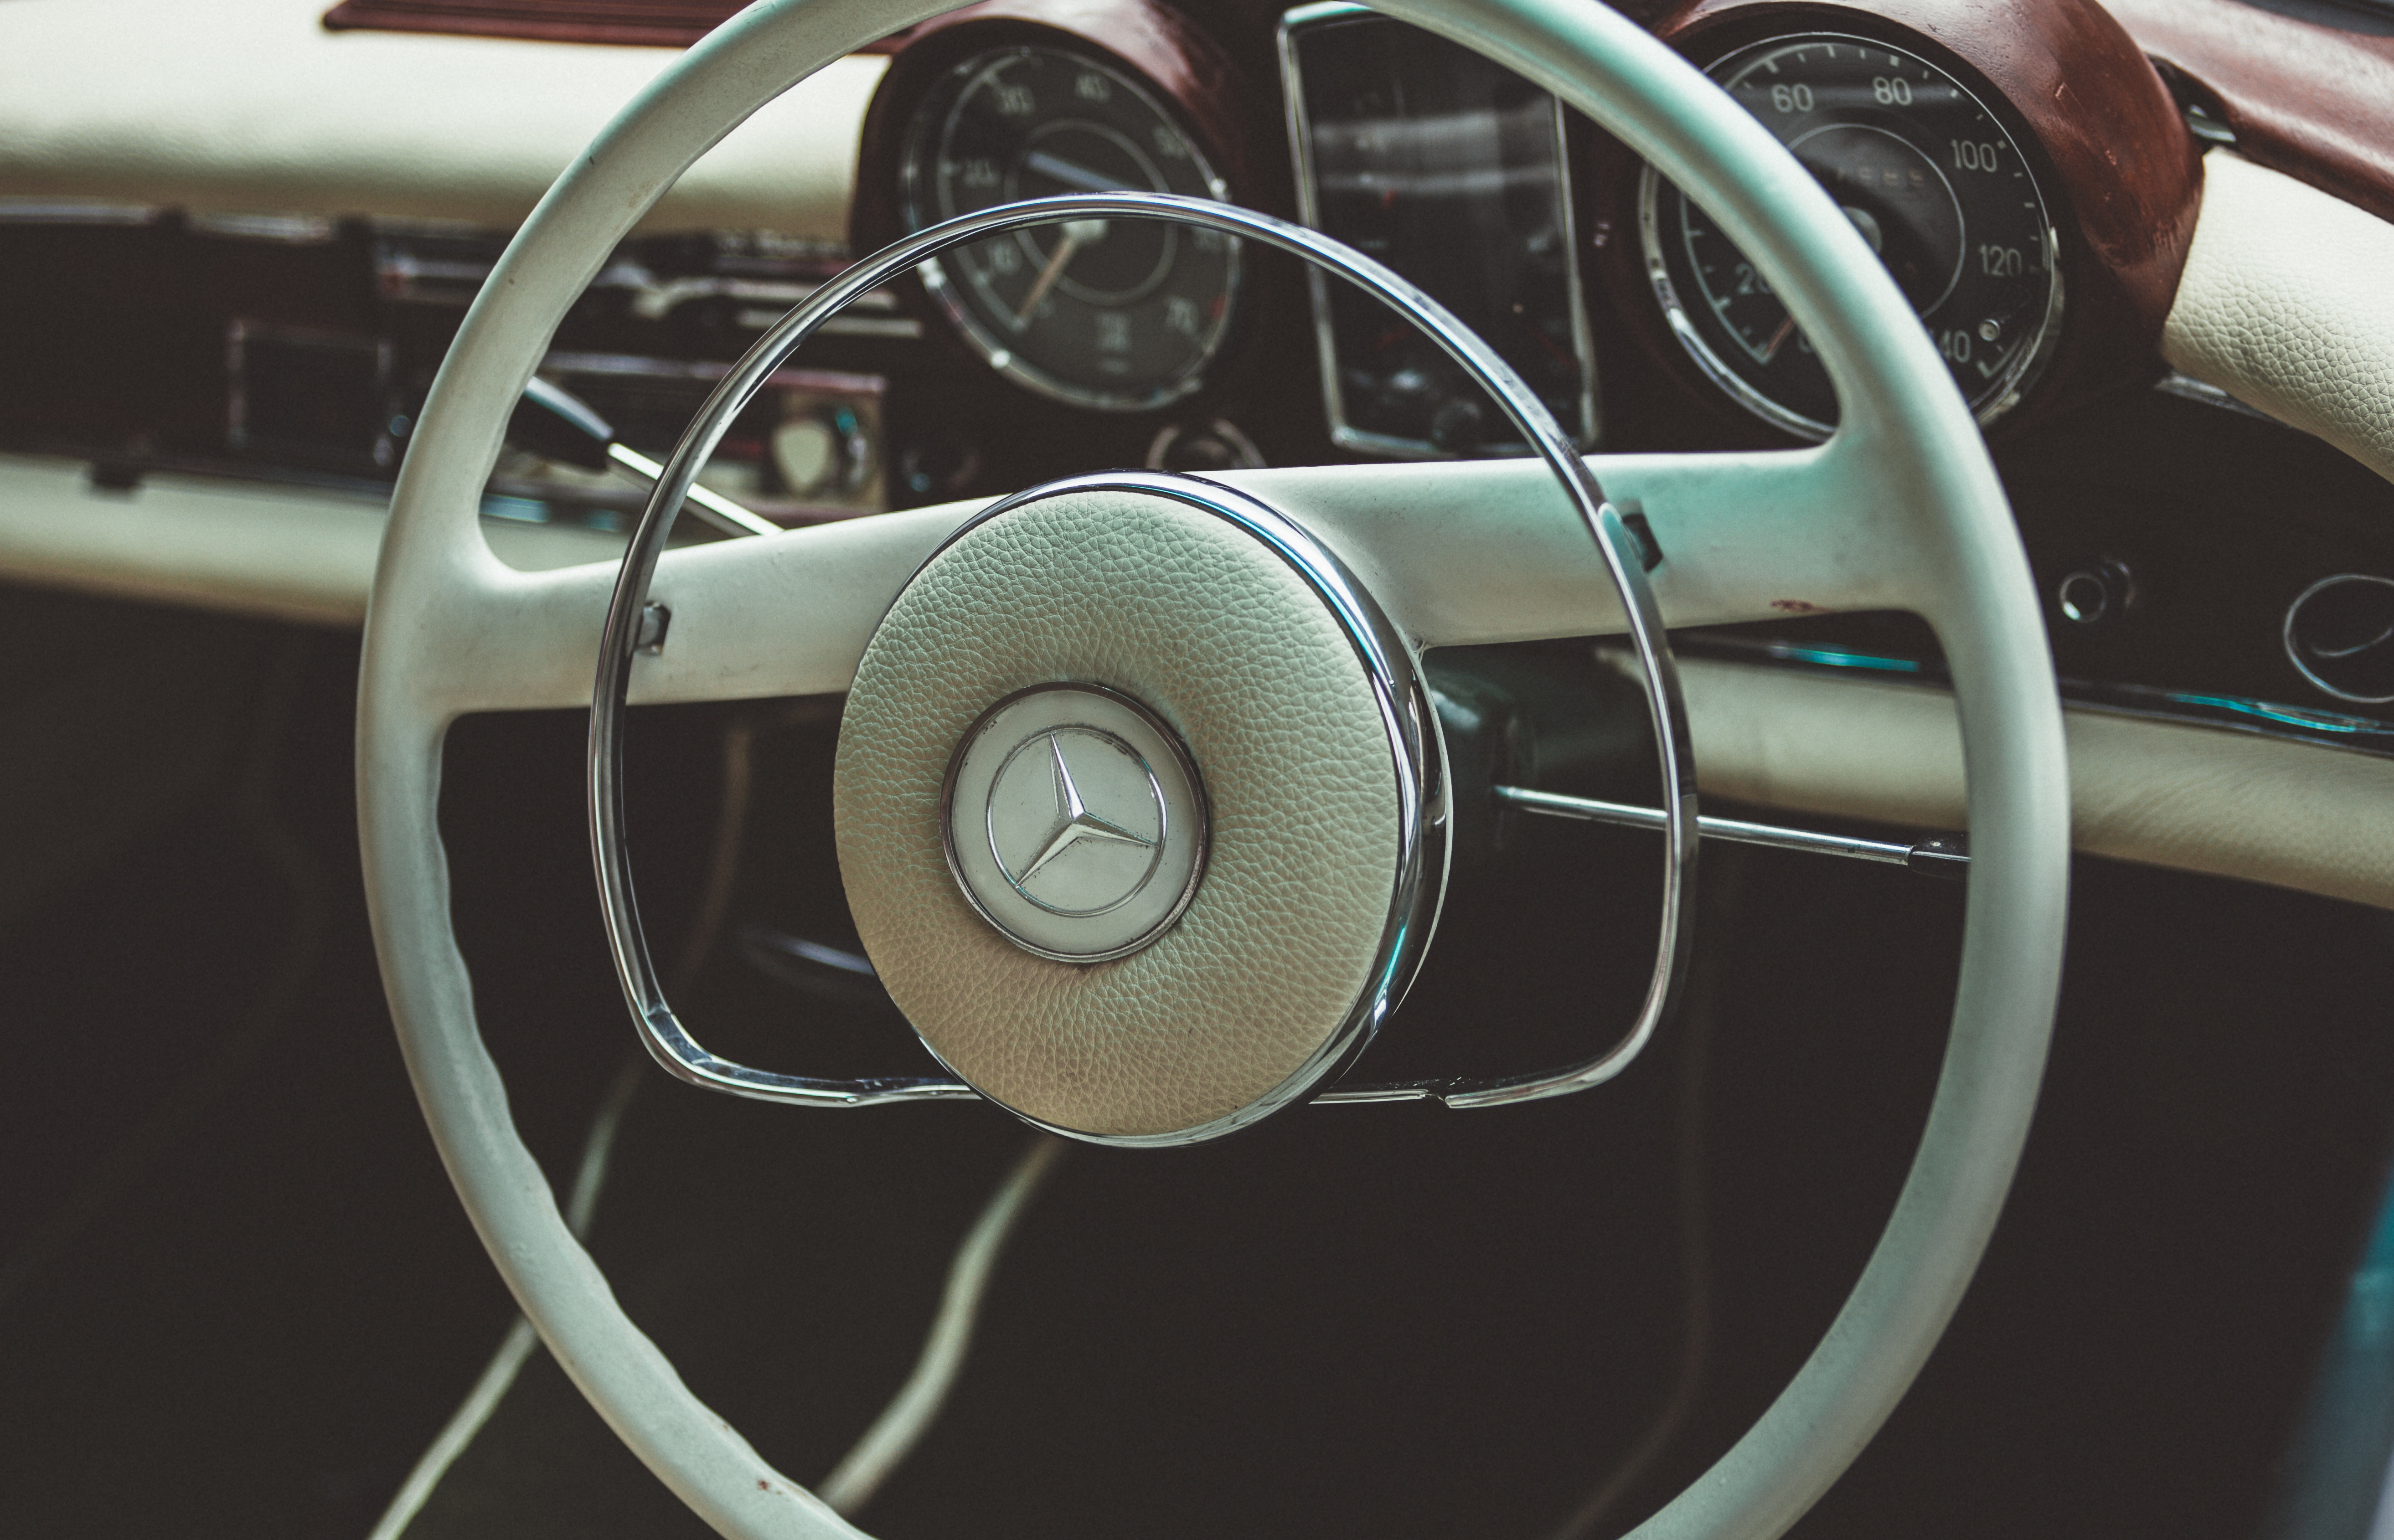
car, wheel, automobile, vehicle, steering wheel, dashboard, speedometer, classic car, automotive, sports car, vintage car, car interior, sedan, mercedes benz, antique car, land vehicle, automobile make, automotive exterior, compact car, luxury vehicle, executive car, steering part